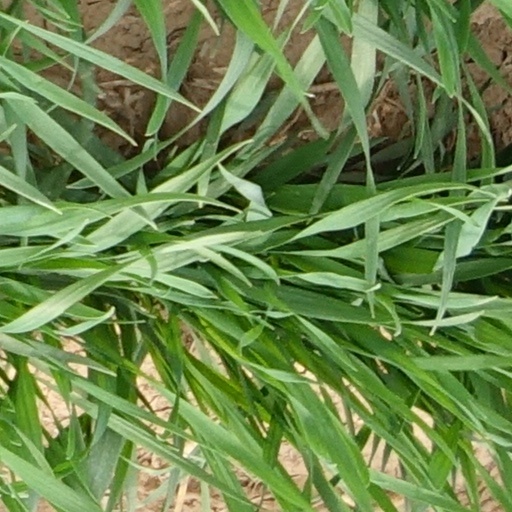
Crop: wheat